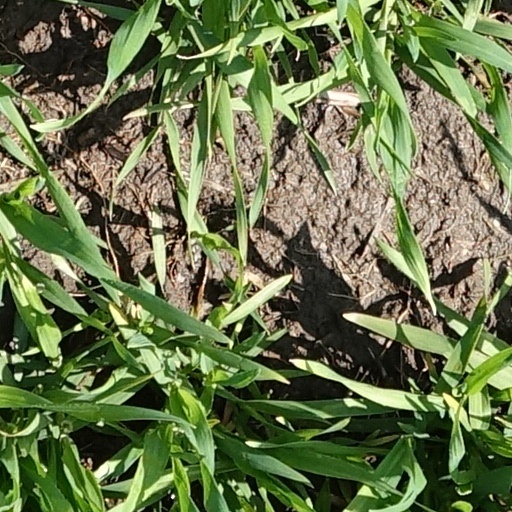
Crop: wheat